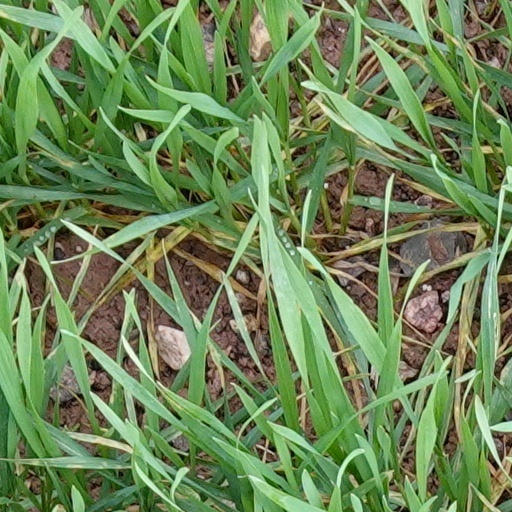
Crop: wheat